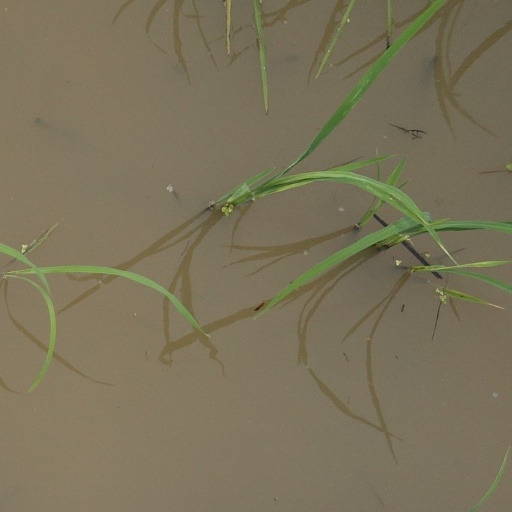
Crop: rice